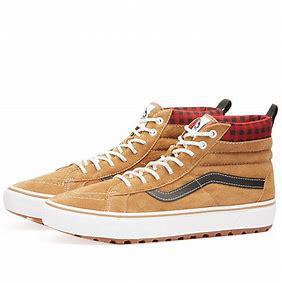
Brand: Vans
Model: UA SK8 Hi